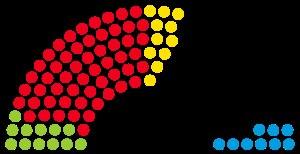
Cette liste présente les 137 membres de la 18ᵉ législature du Landtag de Basse-Saxe au moment de leur élection le 15 octobre 2017 lors des élections régionales de 2017 en Basse-Saxe. Elle présente les élus du land et précise si l'élu a été élu dans le cadre d'une des 87 circonscriptions, de manière directe ou s'il a été repêché par le système de la proportionnelle.